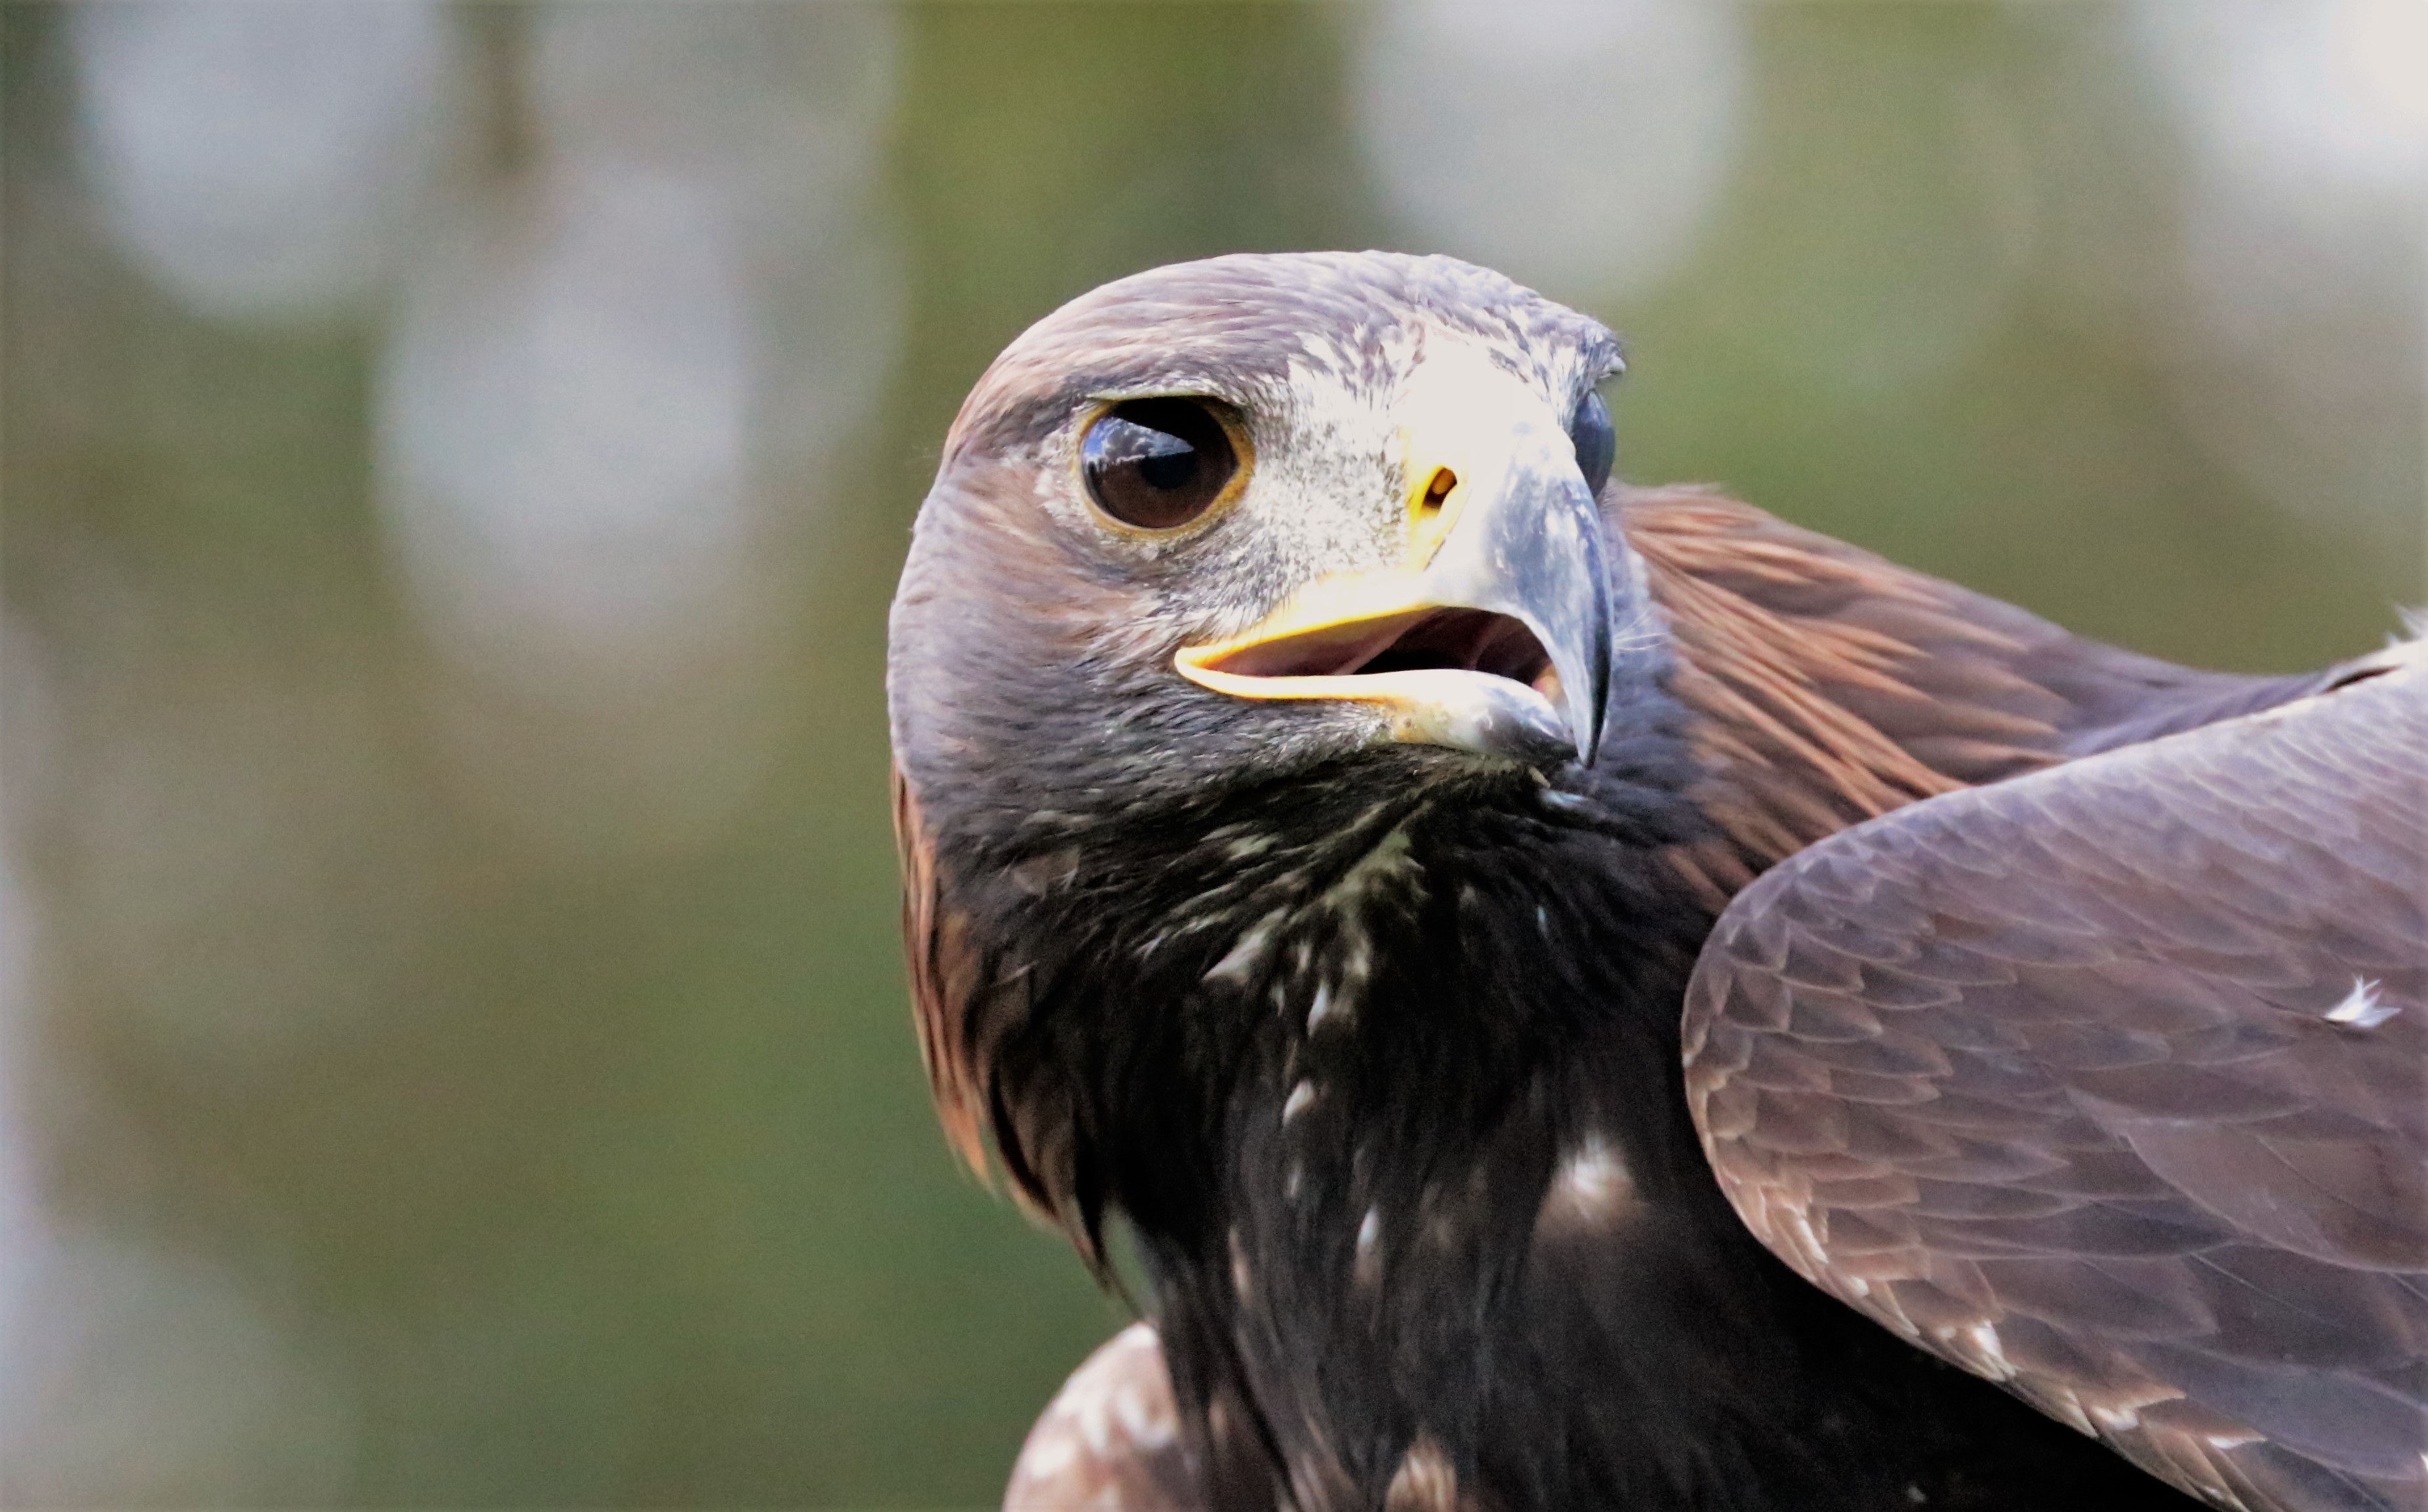
nature, bird, wing, animal, profile, wildlife, wild, portrait, golden, beak, eagle, predator, hawk, fauna, raptor, emblem, bird of prey, close up, eye, vertebrate, hunter, falcon, prey, golden eagle, accipitriformes